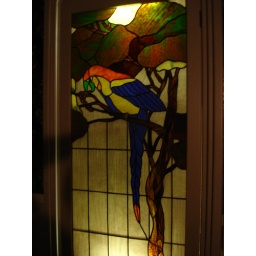
Stained glass parrot in the bathroom